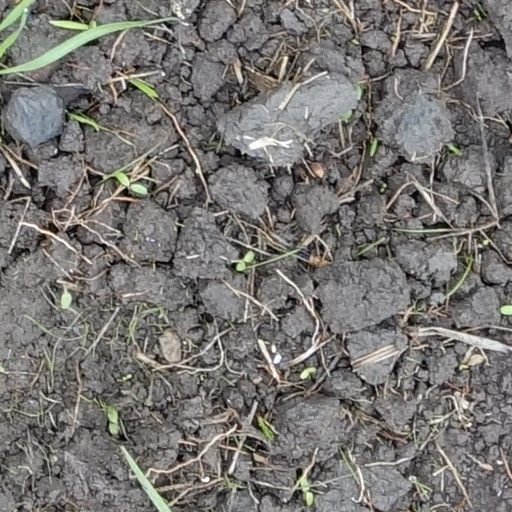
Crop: wheat